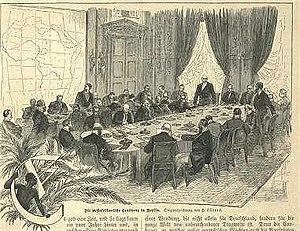
La conférence de Berlin marqua l’organisation et la collaboration européenne pour le partage et la division de l’Afrique. Aussi connue comme la conférence de l'Afrique de l'Ouest, elle commença le 15 novembre 1884 à Berlin et finit le 26 février 1885. À l'initiative du chancelier Otto von Bismarck, l’Allemagne, l’Autriche-Hongrie, la Belgique, le Danemark, l'Empire ottoman, l’Espagne, la France, le Royaume-Uni, l’Italie, les Pays-Bas, le Portugal, la Russie, la Suède-Norvège ainsi que les États-Unis y participèrent. Une conférence antérieure fit commencer le débat sur la partition des Congo. La conférence de Berlin aboutit principalement à édicter les règles officielles de colonisation. L’impact direct sur les colonies fut une vague européenne de signatures de traités.
Japon : répression de la révolte de Chichibu. Des militants du « mouvement pour la liberté et les droits du peuple » s’appuyant sur la paysannerie endettée du nord du Kantō fomentent une insurrection.
La période dite de l’Algérie française, ou de l’Algérie coloniale, va, dans l'histoire de l'Algérie, de 1830, avec la prise d'Alger, à 1962, avec l'indépendance du pays. Cette période est parfois aussi désignée, dans son ensemble, comme celle de la colonisation, de la présence ou de l'occupation française de l'Algérie.
L’histoire du Sénégal – avant l'accession du pays à son indépendance en 1960 – s'inscrit d'abord dans celle d'entités plus larges telles que, successivement, le Sahara, le Soudan, la Sénégambie ou l'Afrique-Occidentale française, avant d'être associée à l'époque contemporaine à celle des États voisins du Sahel africain.